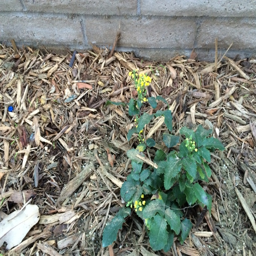
this is a shade - tolerant , water friendly plant which will grow into a nice evergreen bush with yellow flowers .